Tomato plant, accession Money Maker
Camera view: tilt-top (135 deg); turntable rotation: 0 degrees
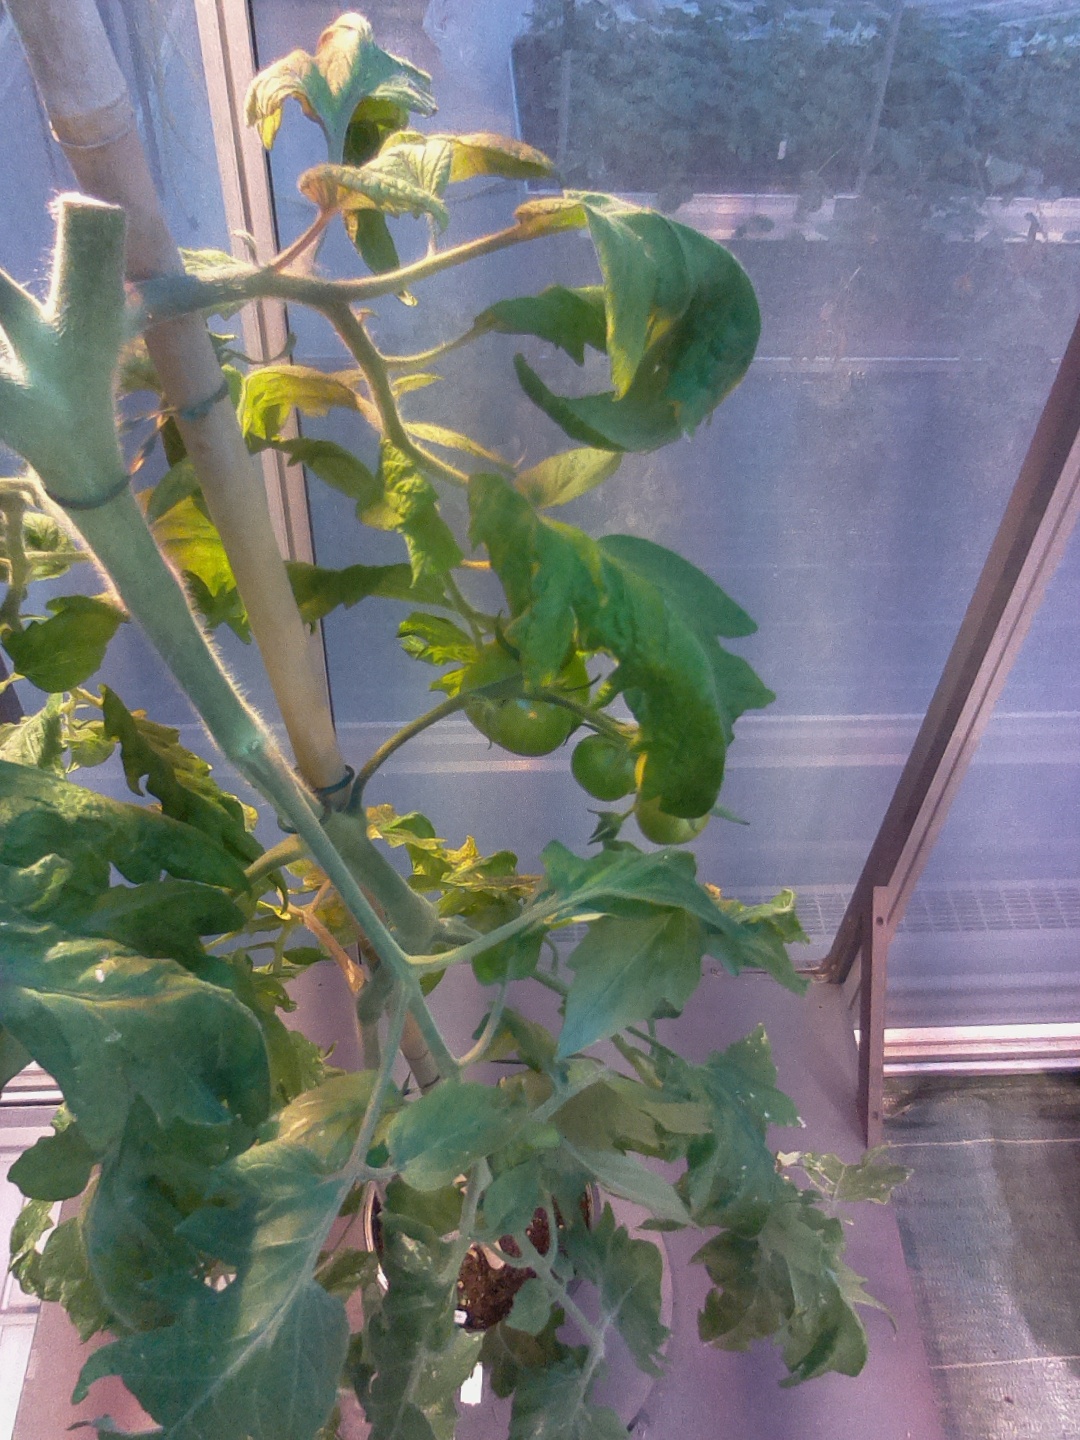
BBCH growth stage 73: 30%-40% of final fruit size